Ancient Celtic warfare

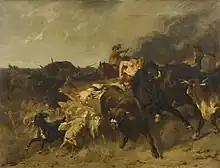
A raid between different continental Celtic tribes.

Celtic mythology is fractured as the mythologies of most of the continental Celtic peoples, such as the Gauls, Galatians and Celtiberians, did not survive the Roman conquests, with only remnants found within Greco-Roman sources and archaeology. Most surviving Celtic mythology belongs to the Insular Celtic peoples who were able to preserve their myths and traditions with oral lore. These were committed to writing in the medieval period by Christian scribes, some time after the pre-Christian era they are supposed to depict. Irish mythology has the largest written body of myths, followed by Welsh mythology. Other surviving examples being Cornish mythology, Breton mythology and Scottish mythology.